Jean Vallerand

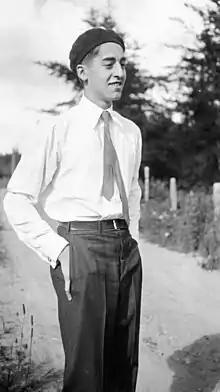
Vallerand in 1932

Jean Vallerand, CQ (December 24, 1915 – June 24, 1994) was a composer, music critic, violinist, conductor, arts administrator, writer, and music educator from Quebec. As a composer he was active from 1935 to 1969. An associate of the Canadian Music Centre, he was appointed a Knight of the National Order of Quebec in 1991.